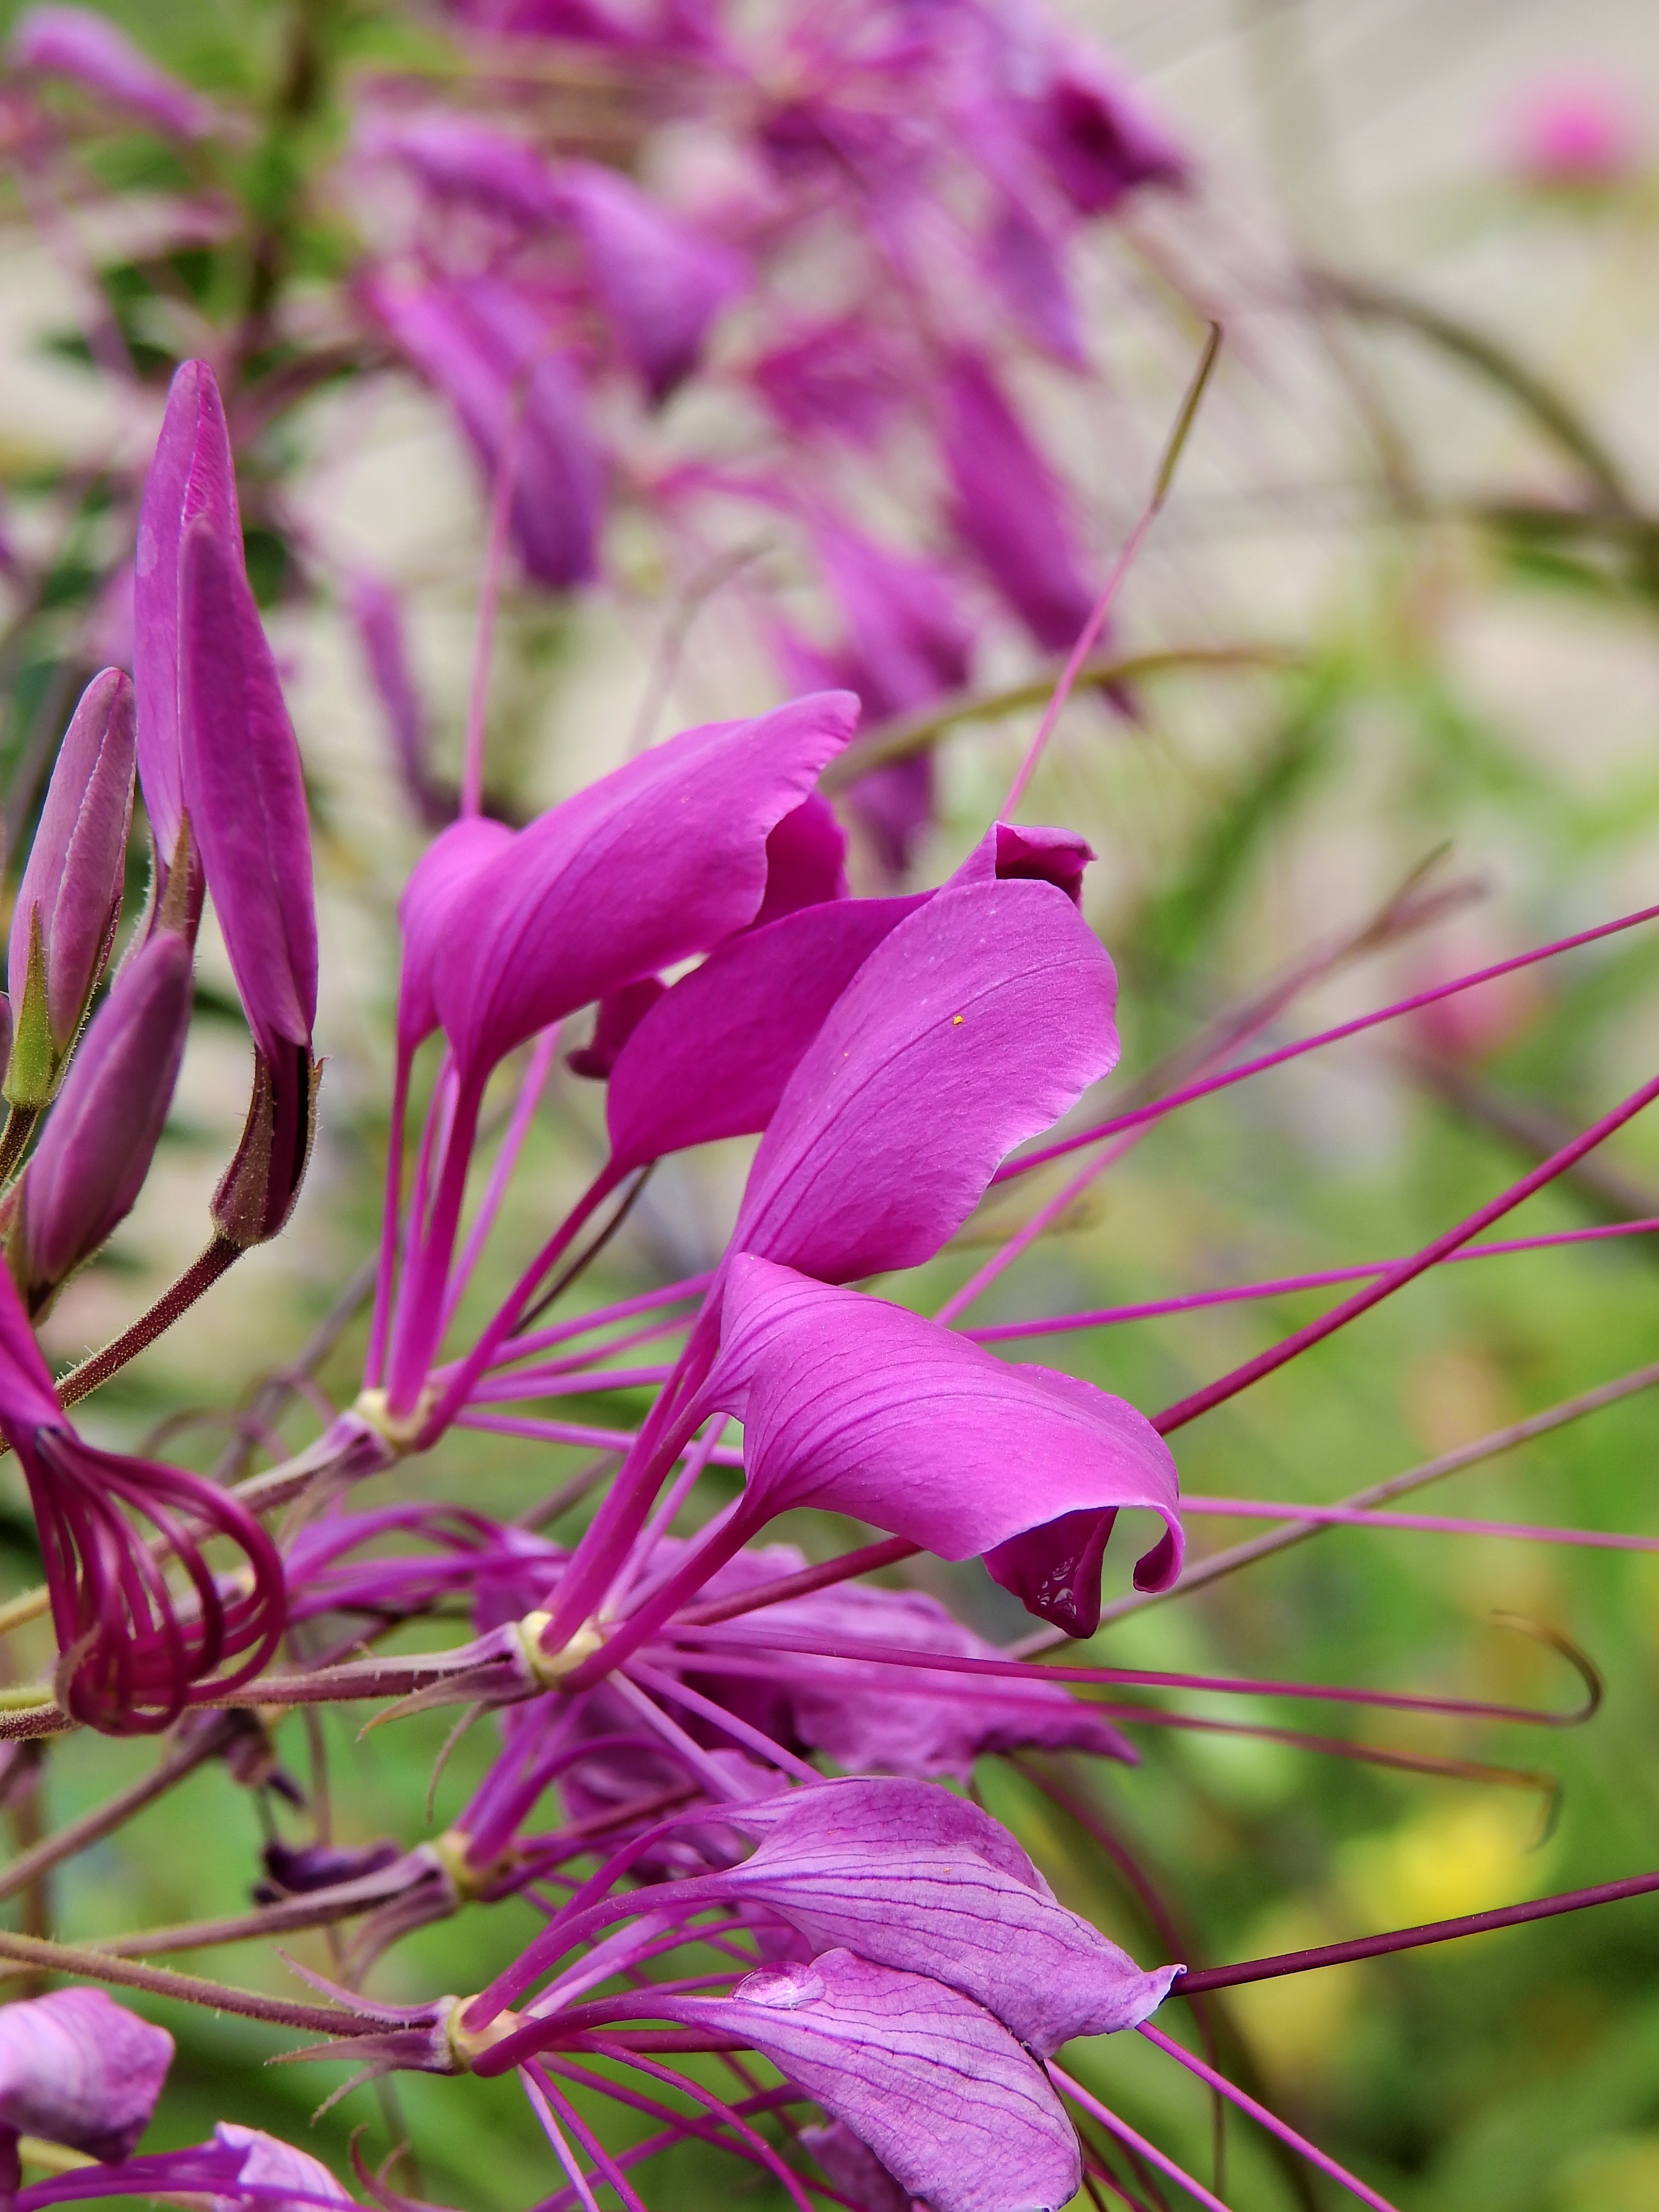
nature, blossom, plant, leaf, flower, petal, bloom, botany, pink, flora, wildflower, flowers, shrub, spider flower, macro photography, cleome, flowering plant, spider plant, land plant